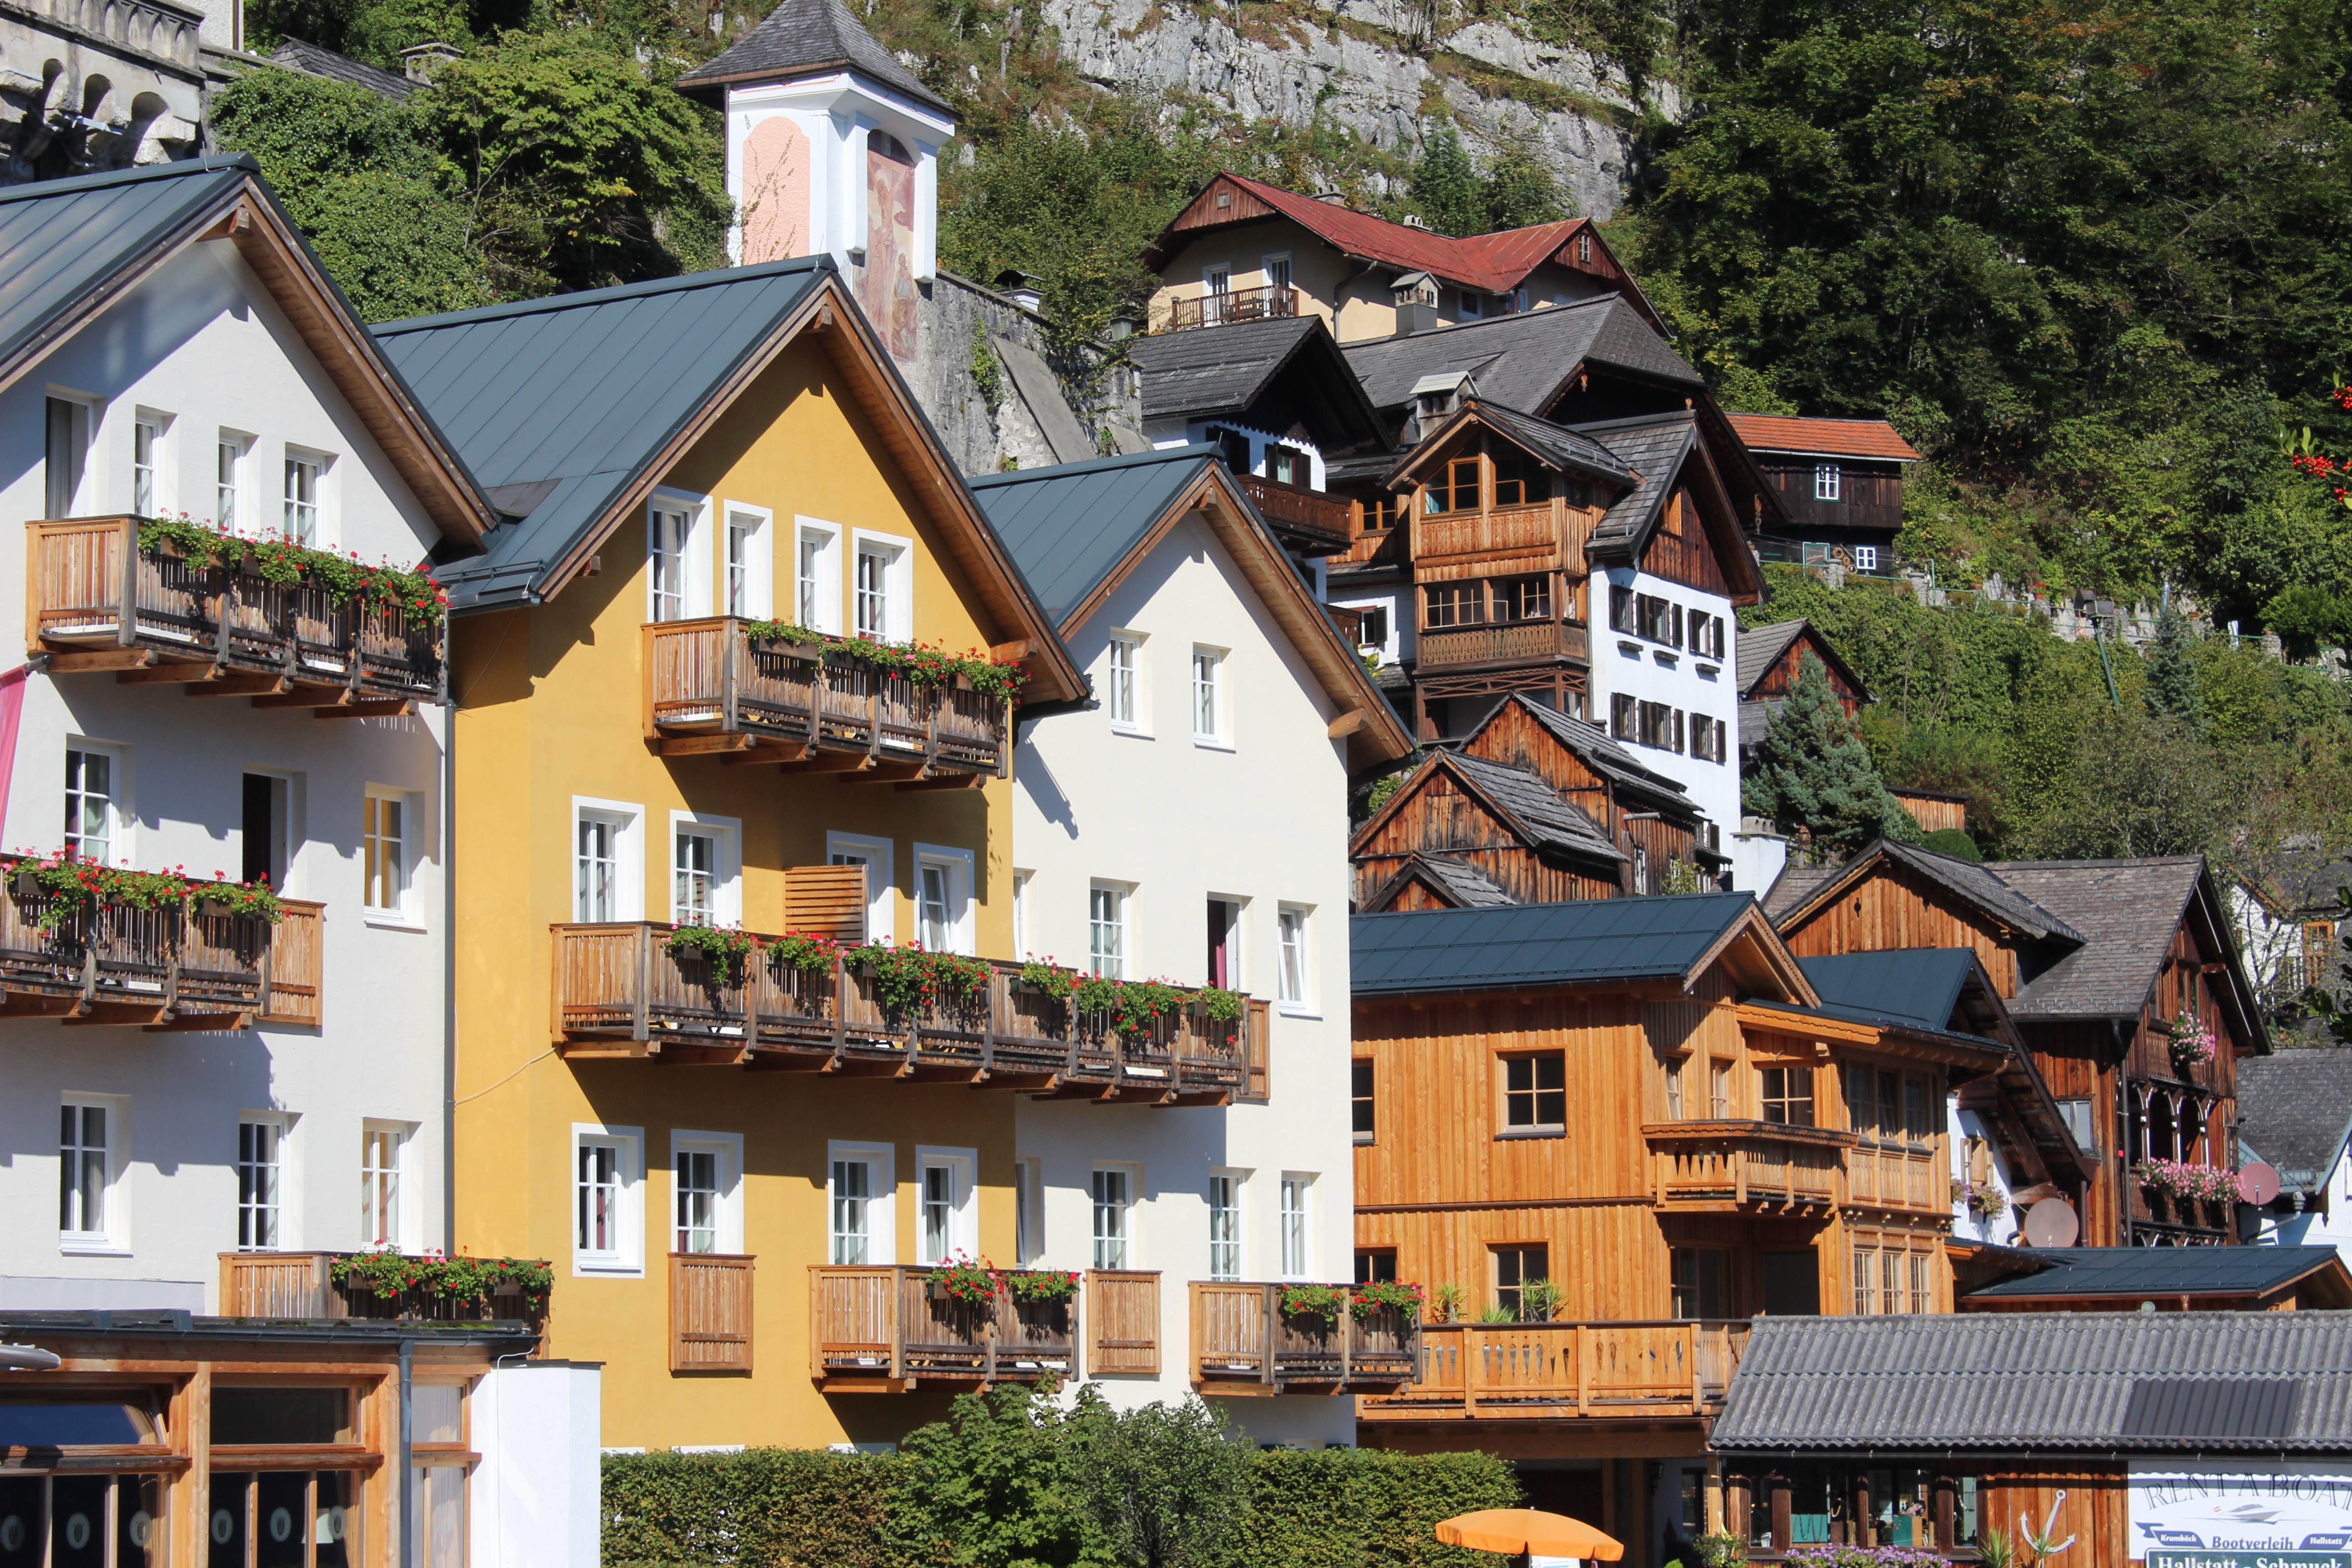
house, town, building, home, vacation, village, cottage, property, austria, resort, estate, neighbourhood, unesco world heritage, hallstatt, historic centre, residential area